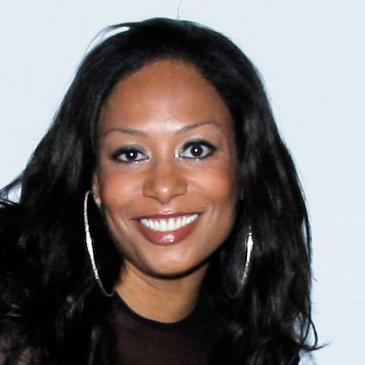
Age: 43